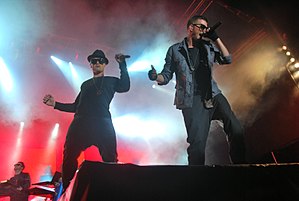
Nik & Jay
Nik & Jay i juli 2010. (Foto: Lars Schmidt)
Niclas Petersen (tv.) og Jannik Thomsen (th.) under Nik &amp; Jay-koncert på Vig Festival 2010.
"Nik & Jay er en dansk popgruppe fra Værløse, som oftest rapper og synger på dansk. Duoen består af Niclas ""Nik"" Petersen og Jannik ""Jay"" Thomsen. De er en af Danmarks bedst sælgende popgrupper, og deres albummer har tilsammen solgt mere end 400.000 eksemplarer.